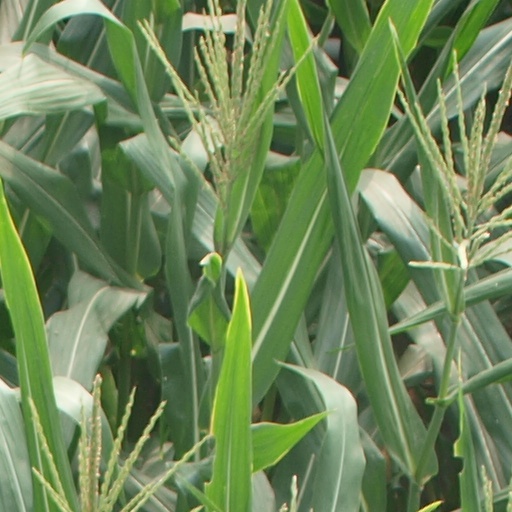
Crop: maize; corn